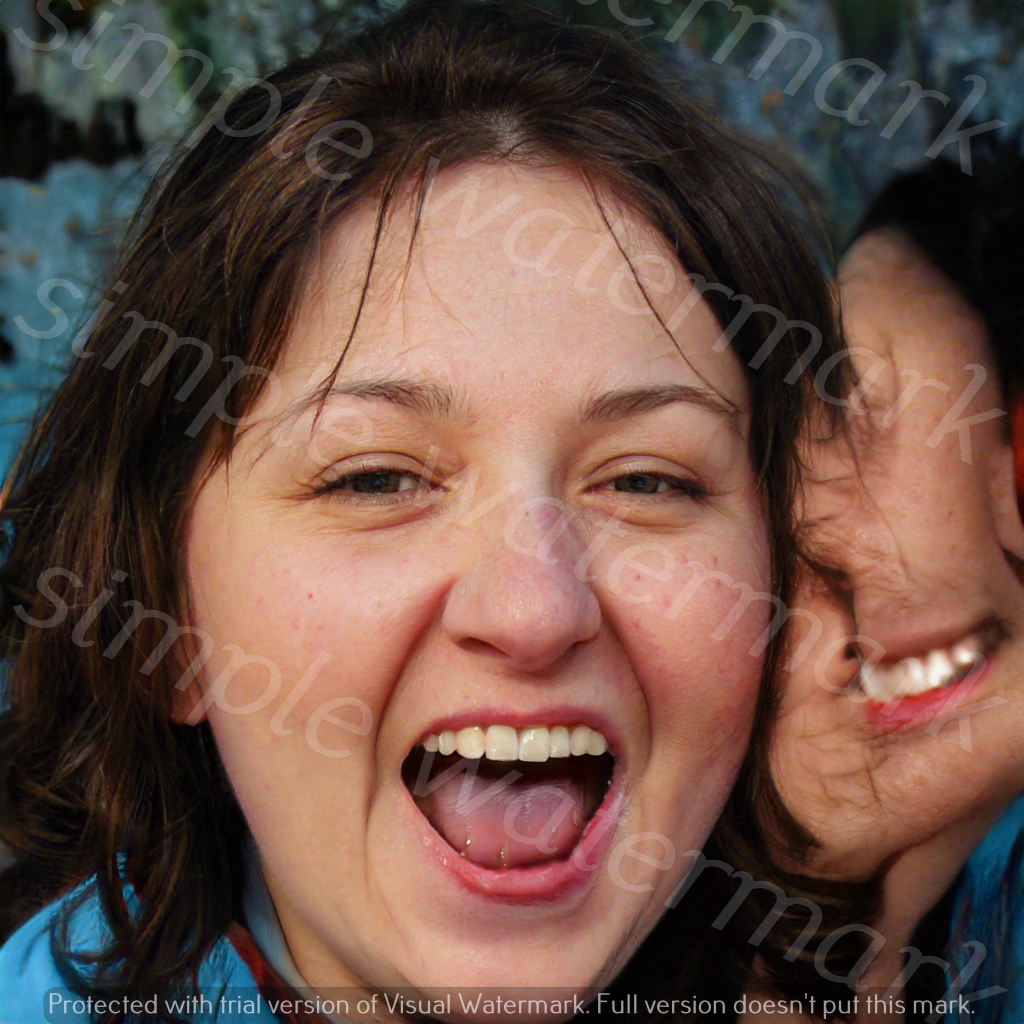
Label: Watermark